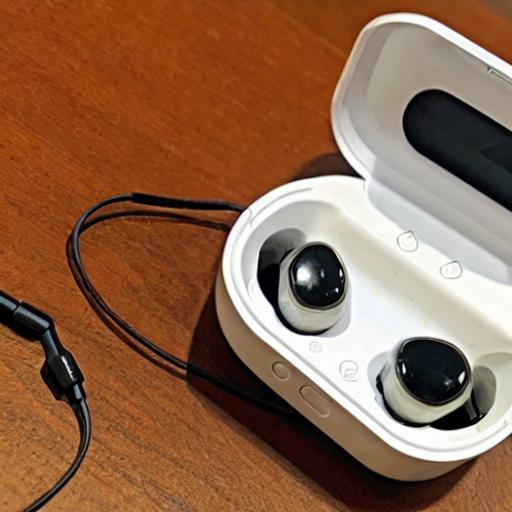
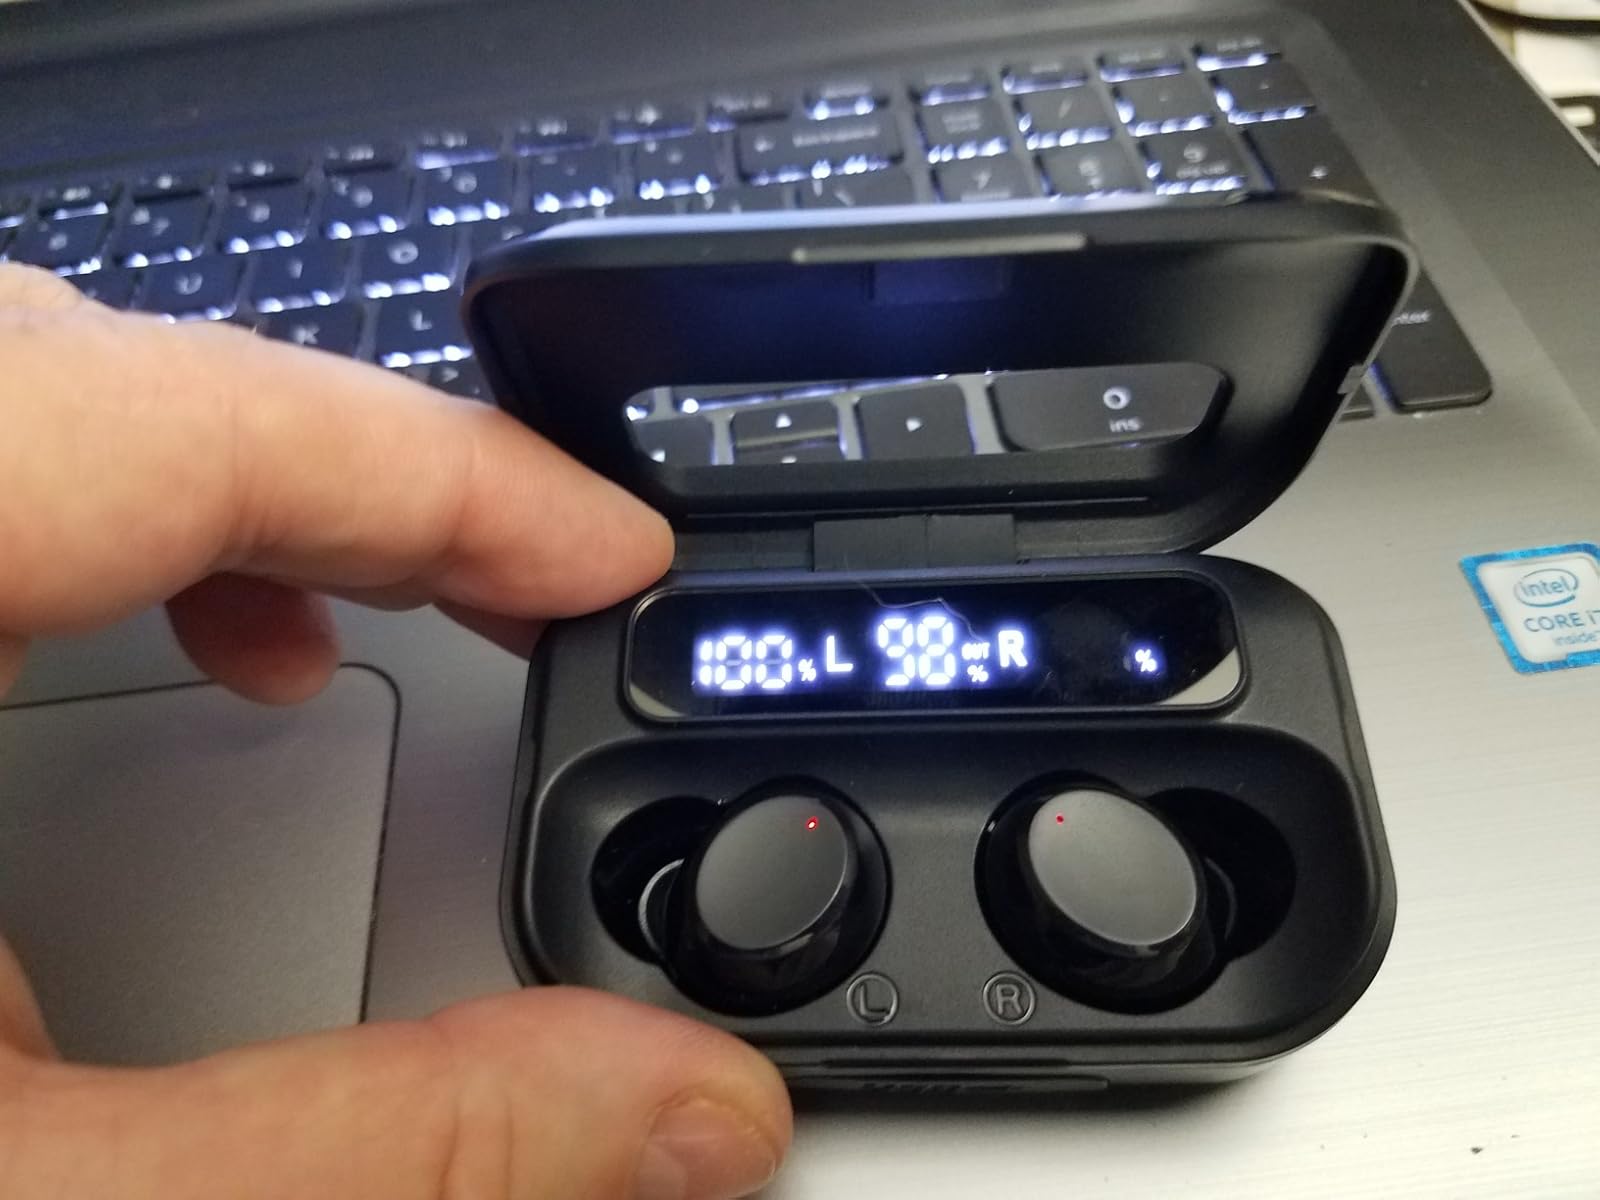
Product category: earbuds
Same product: no